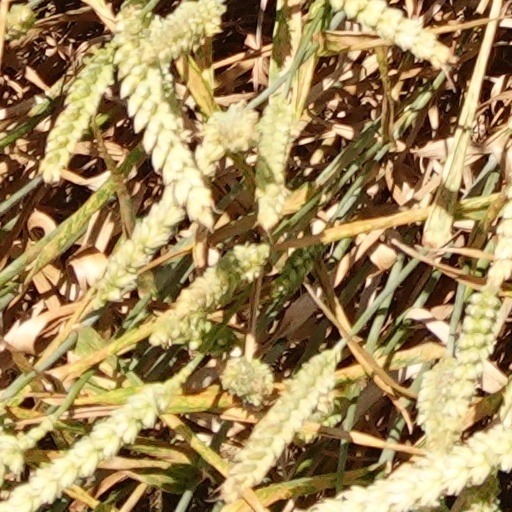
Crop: wheat